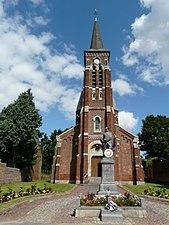
Eglise et monument aux morts de Séranvillers-Forenville (Nord, France)
Séranvillers-Forenville est une commune française, située dans le département du Nord en région Hauts-de-France.